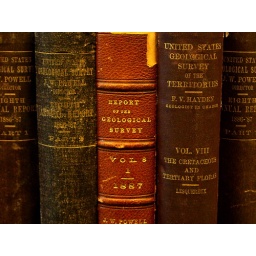
Old books are on the upper level of the main library in downtown denver.